Norman Steinberg

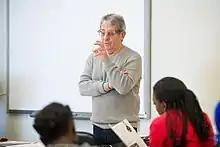
Steinberg in 2015

Norman Steinberg (June 6, 1939 – March 15, 2023) was an American television director, producer and screenwriter.